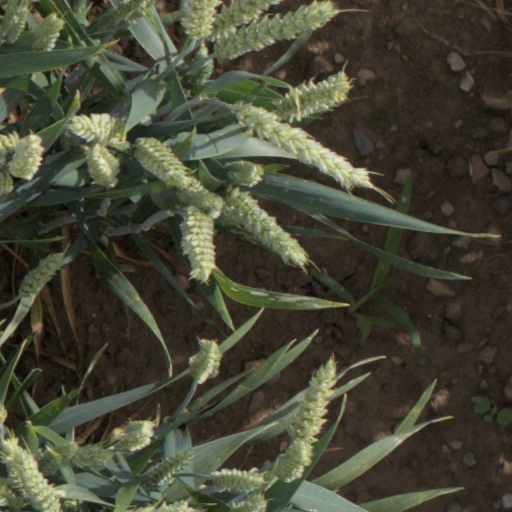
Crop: wheat